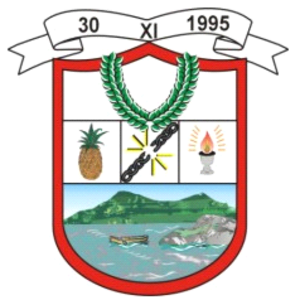
El Peñón est une municipalité située dans le département de Bolívar, en Colombie.